Ryan Jensen (American football)

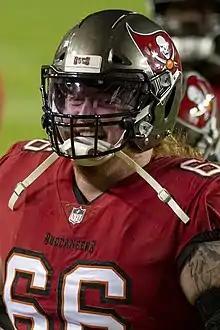
Jensen with the Tampa Bay Buccaneers in 2021

Ryan Jensen (born May 27, 1991) is an American former professional football player who was a center for nine seasons in the National Football League (NFL). He played college football for the CSU Pueblo ThunderWolves and was selected by the Baltimore Ravens in the sixth round of the 2013 NFL draft. He also spent six seasons with the Tampa Bay Buccaneers, where he won Super Bowl LV.